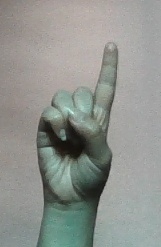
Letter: bb